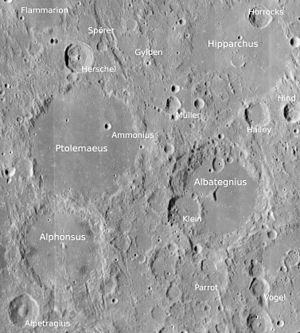
Alphonsus est un cratère d'impact sur la face visible de la Lune. Le nom fut officiellement adopté par l'Union astronomique internationale en 1935, en référence à Alphonse X de Castille.
"Flammarion est un cratère d'impact lunaire situé au nord-ouest de la face visible de la Lune. Il se trouve sur le bord sud de Sinus Medii. Il se trouve au nord-ouest du cratère Hipparchus, à l'ouest du cratère Réaumur et au nord du cratère Ptolemaeus. Le contour du cratère Flammarion est grandement érodé et la partie nord est même détruite. Par contre la partie sud-est est en bon état. Une crevasse dénommée ""Rima Flammarion"", s'étend du nord-ouest au sud-ouest sur près de 80 kilomètres. L'intérieur du cratère est relativement plat, ayant été recouvert par de la lave.
Albategnius est un cratère d'impact sur la face visible de la Lune. Le nom fut officiellement adopté par l'Union astronomique internationale en 1935, en référence à al-Battani.